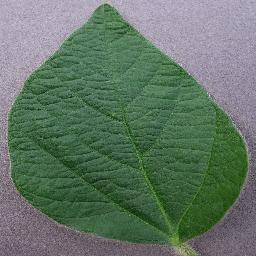
Label: Soybean___healthy